Lashmer Whistler

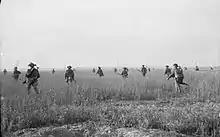
Men of the 2nd Battalion, Royal Warwickshire Regiment advancing through a wheatfield during the final assault on Caen, 9 July 1944. During the preliminary bombardment, 450 Royal Air Force (RAF) heavy bombers had dropped 2,500 tons on the town.

Whistler commanded the division throughout the campaign in north-west Europe. The 3rd Division captured Caen on 9 July during Operation Charnwood and then took part in Operation Goodwood. The division was extracted from the stalemate and assigned to Caumont-sur-Orne in Operation Bluecoat in the drive past Vire. Corporal Sidney Bates of the 1st Battalion, Royal Norfolk Regiment was posthumously awarded the Victoria Cross (VC) around this time. The division captured Flers on 18 August. On 3 September, Whistler's forty-sixth birthday, the 3rd Division began a move forward which was to take it 150 miles with its major action at the crossing of the Meuse-Escaut canal on 18 September. The division participated in Operation Market Garden and then in the Battle of Overloon, taking over from the U.S. 7th Armoured Division, to capture Overloon and Venray on 18 October after suffering heavy casualties. One of Whistler's subordinates observed the effect Whistler had on his troops: "I saw an infantry battalion on its way into battle. They were resting on both sides of the road when Bolo came back from the sharp end. He was driving himself, flag flying and his hat, as usual, on the back of his head. Every man stood up and waved to him as he went past, laughing and waving in reply."